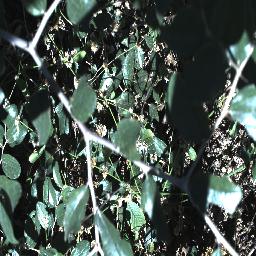
Label: chinee_apple